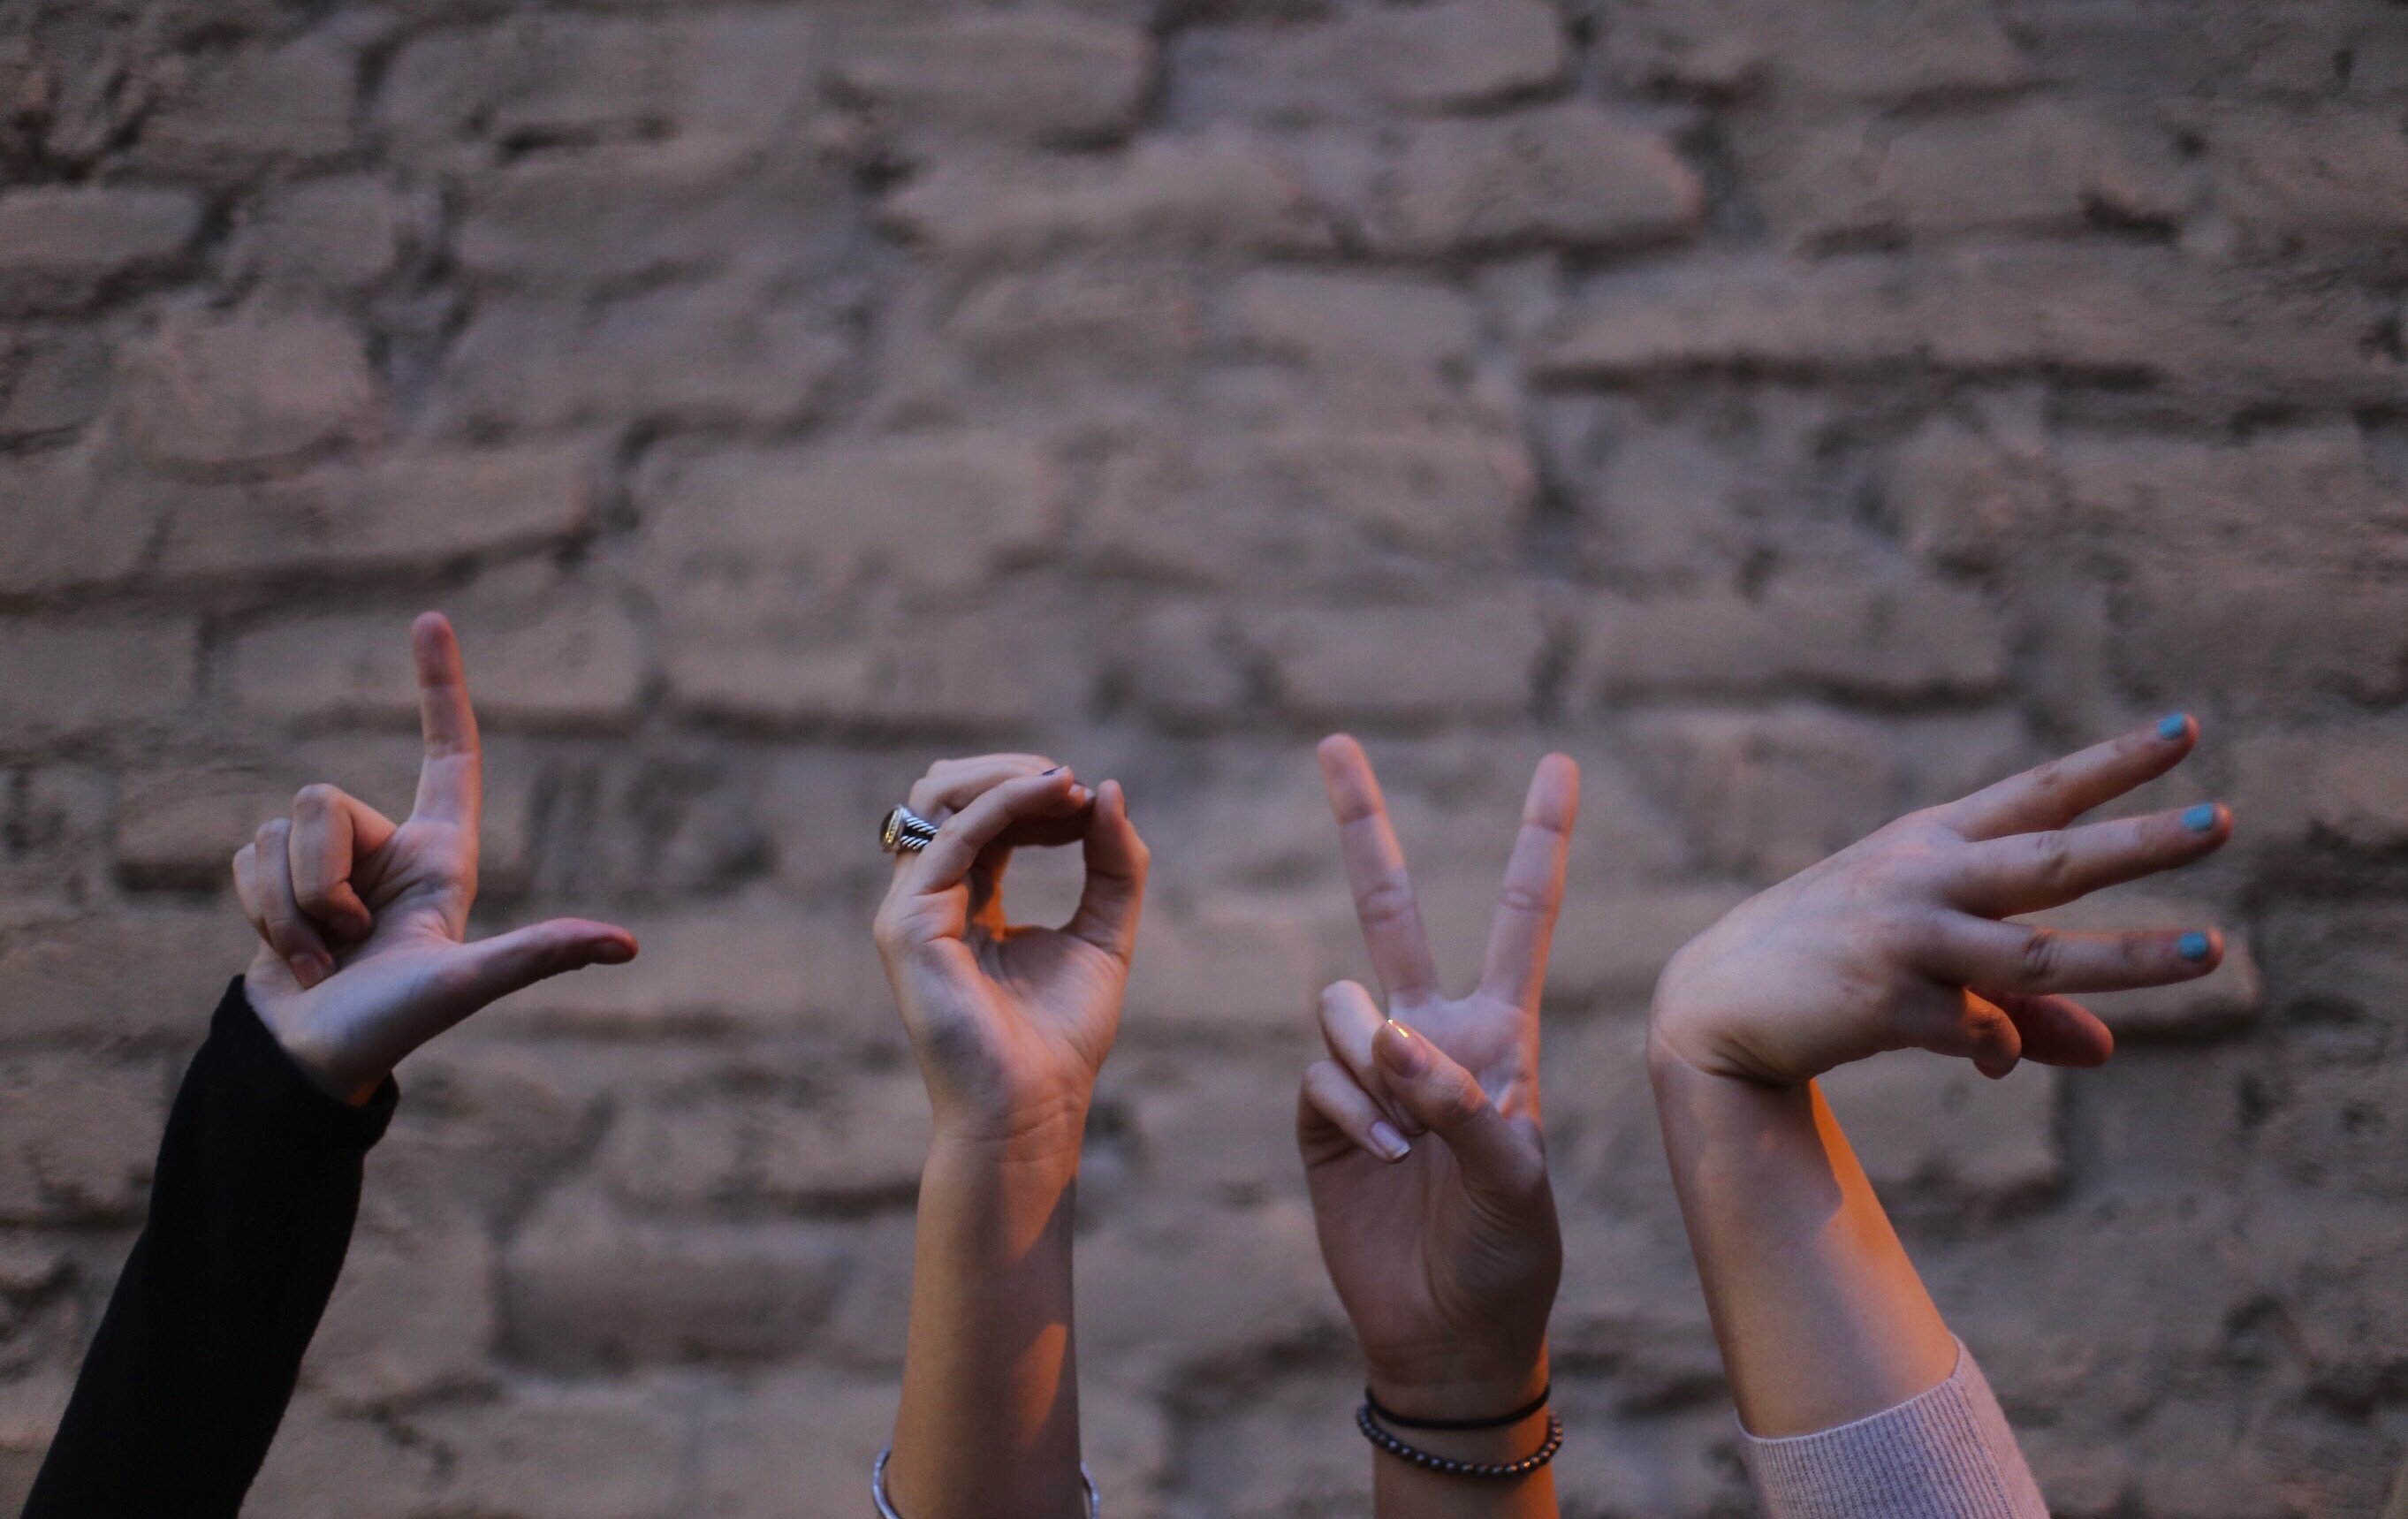
hand, rock, girl, vacation, recreation, finger, fun